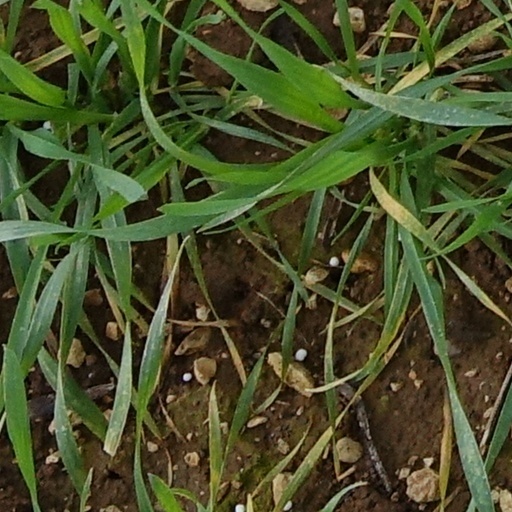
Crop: wheat